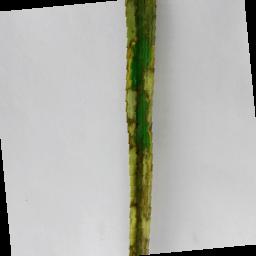
Label: Rice___Brown_Spot